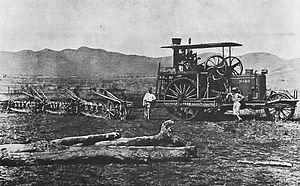
L'histoire militaire de la Rhodésie du Sud pendant la Première Guerre mondiale commença le 4 août 1914 quand le Royaume-Uni déclara la guerre à l'Allemagne en emmenant avec lui les dominions et les colonies de l'Empire britannique. Les colons de la Rhodésie du Sud, alors administrée par la British South Africa Company, accueillirent la nouvelle avec une grande ferveur patriotique et l'administrateur William Milton télégraphia à Londres : « Toute la Rhodésie… prête à faire son devoir ». Même si elle soutenait le Royaume-Uni, la Compagnie s'inquiétait néanmoins des possibles répercussions économiques d'une participation à l'effort de guerre et la majorité des contributions de la colonie au conflit fut réalisée au niveau individuel. Certains Rhodésiens se portèrent volontaires pour combattre à l'étranger tandis que d'autres restèrent dans le pays pour lever des fonds et fournir du matériel et d'autres équipements.
L'administration de la Rhodésie par la British South Africa Company est consécutive à l'octoi, en 1889, par la reine Victoria, d'une charte à la British South Africa Company. La prise de possession des territoires commence par la colonne des pionniers qui s'installe dans le Mashonaland en 1890. Autorisée par la charte royale à acquérir, gouverner et développer la région située au nord de la république du Transvaal, la BSAC, dirigée par Cecil Rhodes, lève ses propres forces armées et s'attribue un gigantesque territoire par le biais de traités, de concessions et d'actions militaires. Elle vainc notamment la puissante armée ndébélé lors de la Première et Seconde Guerre ndébélé entre 1893 et 1897, et s'empare du royaume Mthwakazi gouverné par Mzilikazi. Au tournant du xixᵉ siècle la compagnie possède un vaste territoire enclavé, traversé par le fleuve Zambèze, appelé officiellement Rhodésie à partir de 1895, qu'elle gouverne jusqu'au début des années 1920.